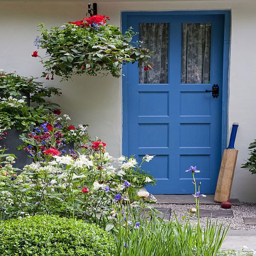
a pop of color on your front door sets a fashionably cheery tone that guests are sure to carry into the house with them .